Wildlife rehabilitation

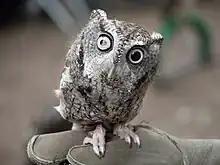
Eastern screech owl with handler, rescued after an eye injury

Wildlife rehabilitation requires specialized knowledge and training in wildlife biology, veterinary medicine, and animal care. The process typically follows these steps: